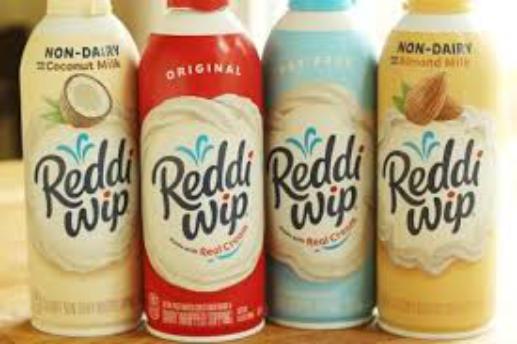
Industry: Food